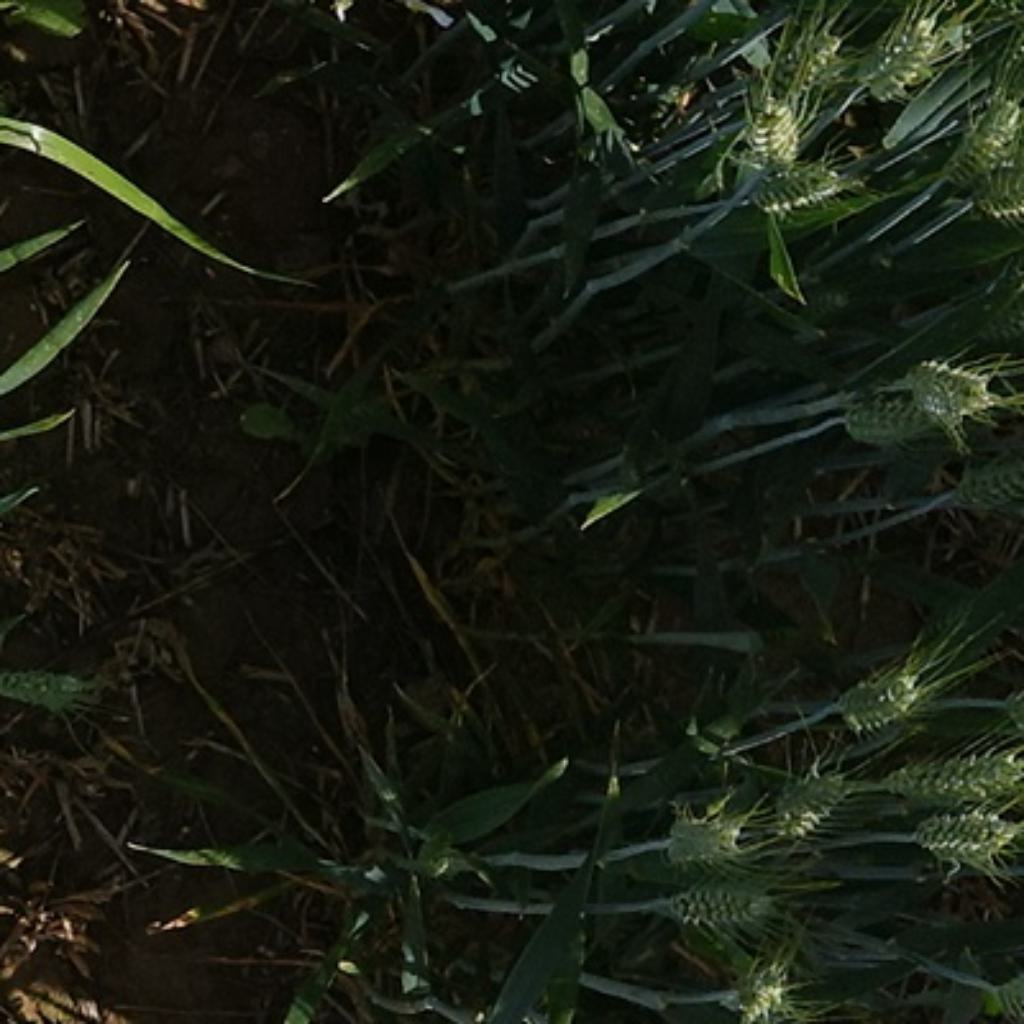
Country: France
Location: VLB
Wheat development stage: Filling